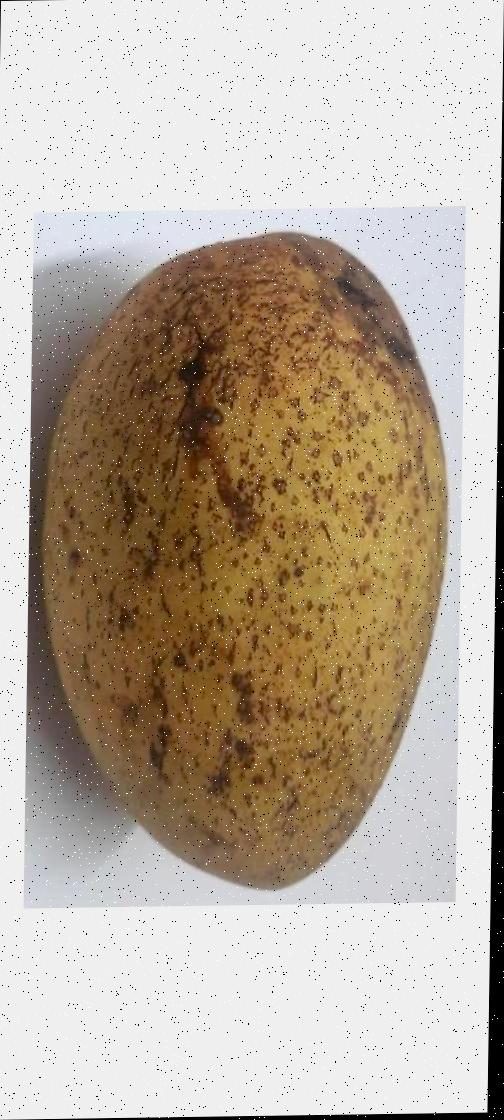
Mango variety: Ashshina Classic